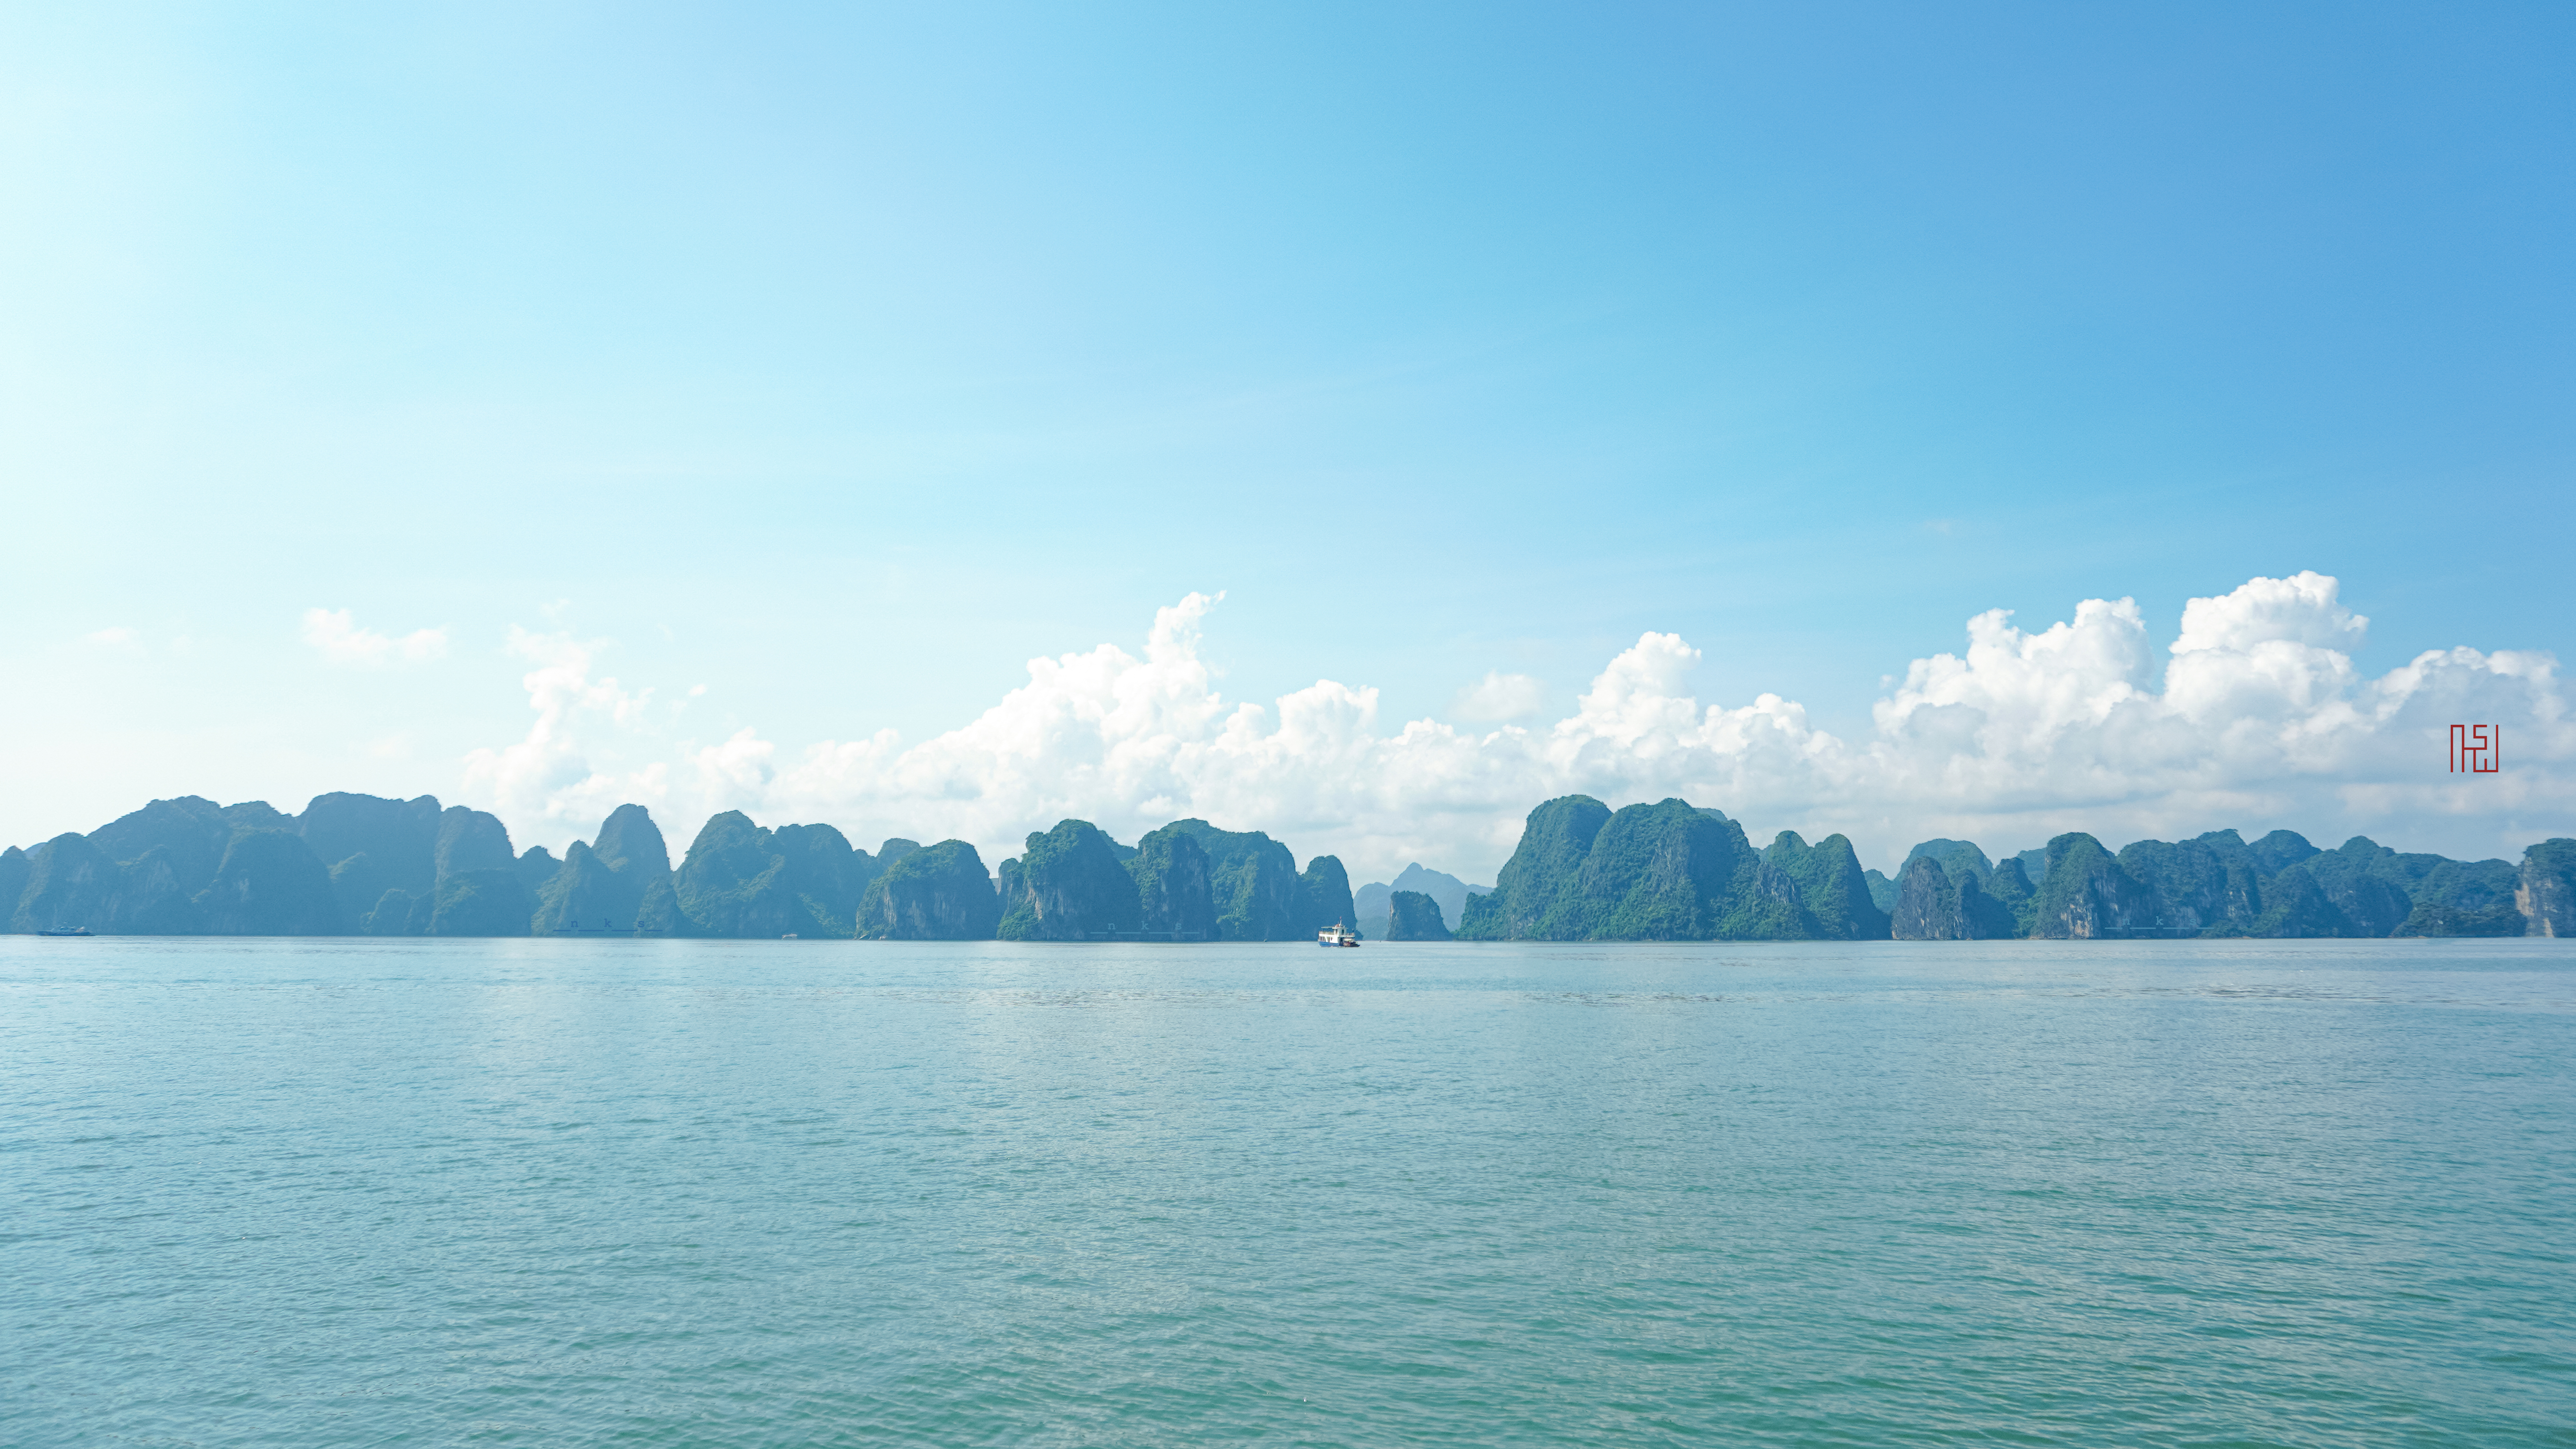
user: text: Bầu trời trong hình có màu gì?
assistant: text: Xanh lam

user: text: Các hòn đảo đá vôi trong hình thuộc khu vực nào nổi tiếng của Việt Nam?
assistant: text: Vịnh Hạ Long

user: text: Nơi phong cảnh trong hình đã được UNESCO công nhận là gì?
assistant: text: Di sản Thiên nhiên Thế giới

user: text: Ngoài những dãy núi đá vôi, bầu trời và mặt nước trong hình có đặc điểm gì nổi bật?
assistant: text: Bầu trời trong xanh có những đám mây trắng lớn, còn mặt nước có màu xanh ngọc bích với những gợn sóng nhẹ.